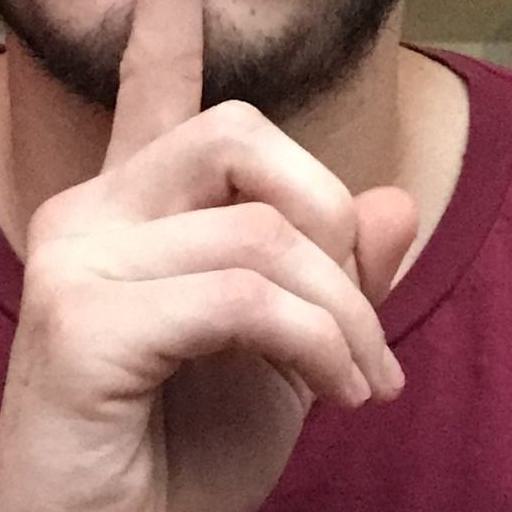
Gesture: mute